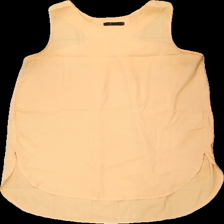
View: front
Type: Tank top
Category: Ladies
Brand: Not in the list
Brand text on label: Åhlens
Colors: Orange
Material: 100% polyester
Pattern: Transparent
Cut: C-collar
Size: 36
Season: All
Stains: Minor
Damage: smuts fläck
Damage location: middle right
Damage 2: smuts fläck
Damage 2 location: middle left
Damage 3: smuts fläck
Damage 3 location: top center
Price range: <50
Recommended usage: Export
Description: genomskinligt linne